Heiðin há

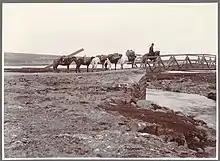
An Icelandic pack train around 1900

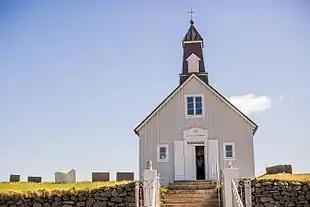
Strandarkirkja

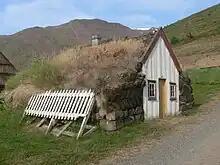
An Icelandic turf house

The trail leads from the farms near the Selvogur bay (Árnessýsla) on the south coast of Reykjanes up to Hafnarfjörður in the vicinity of Reykjavík. In such, it traverses the Reykjanes peninsula from south to north at a length of about 25 km.